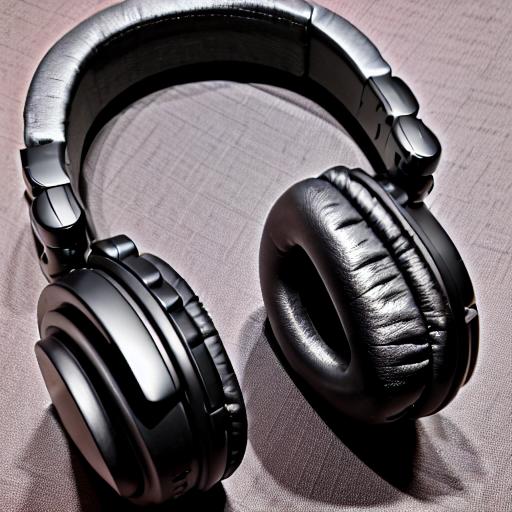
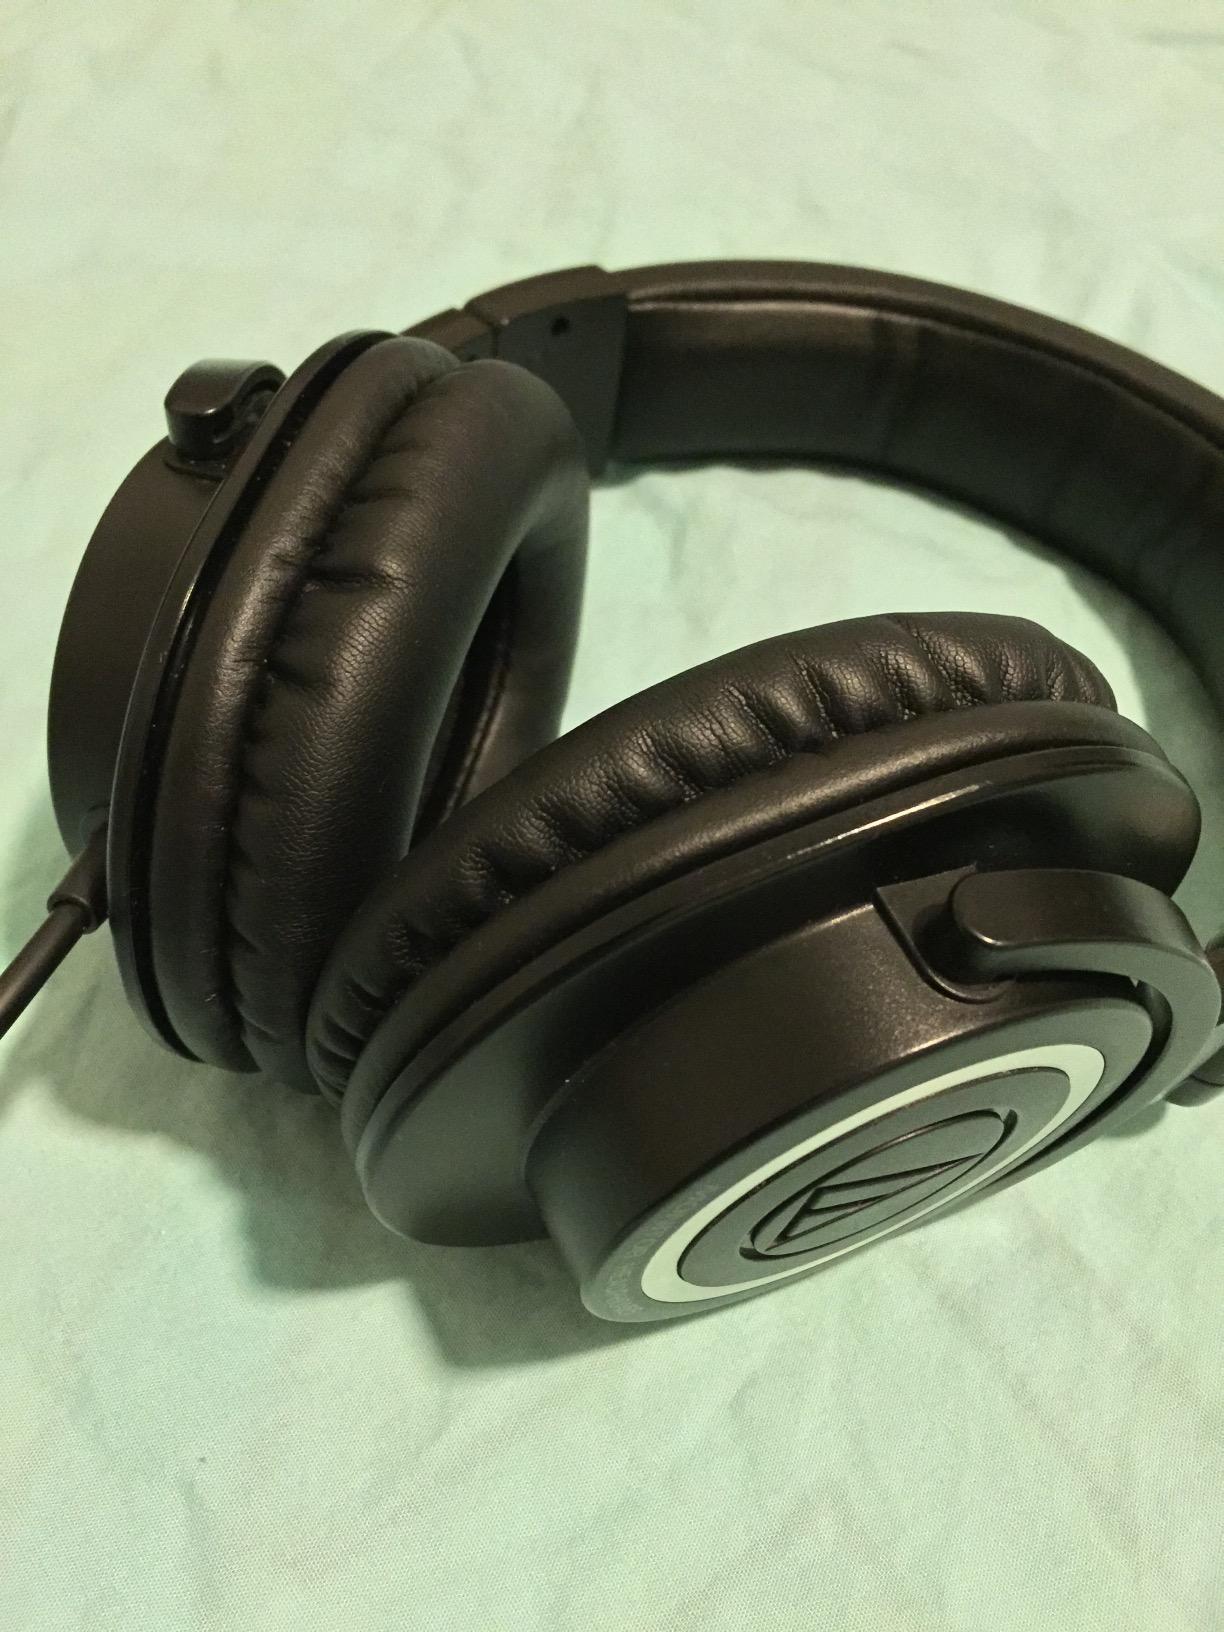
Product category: headphones
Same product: no